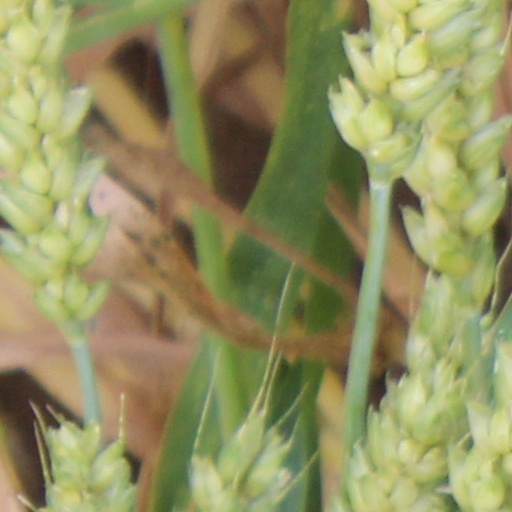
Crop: wheat